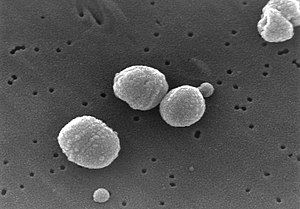
Lungebetændelse / Årsag
Bakterien pneumokokkerer en almindelig årsag til lungebetændelse. Billedet er taget med et elektronmikroskop
Tre runde genstande på sort baggrund
Lungebetændelse eller pneumoni er en betændelsestilstand i lungerne. Den påvirker især de mikroskopiske luftsække, der hedder alveoler. Sygdommen skyldes som regel en infektion med virus eller bakterier og mindre hyppigt andre mikroorganismer, visse lægemidler og andre lidelser såsom autoimmune sygdomme.